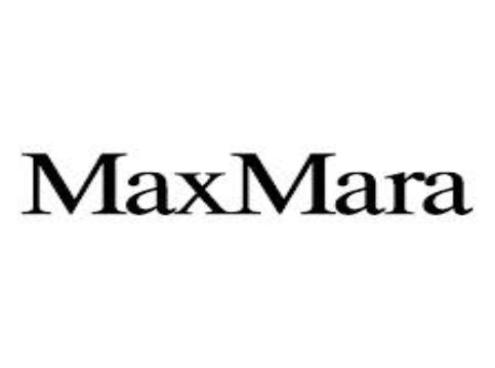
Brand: max mara
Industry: Clothes